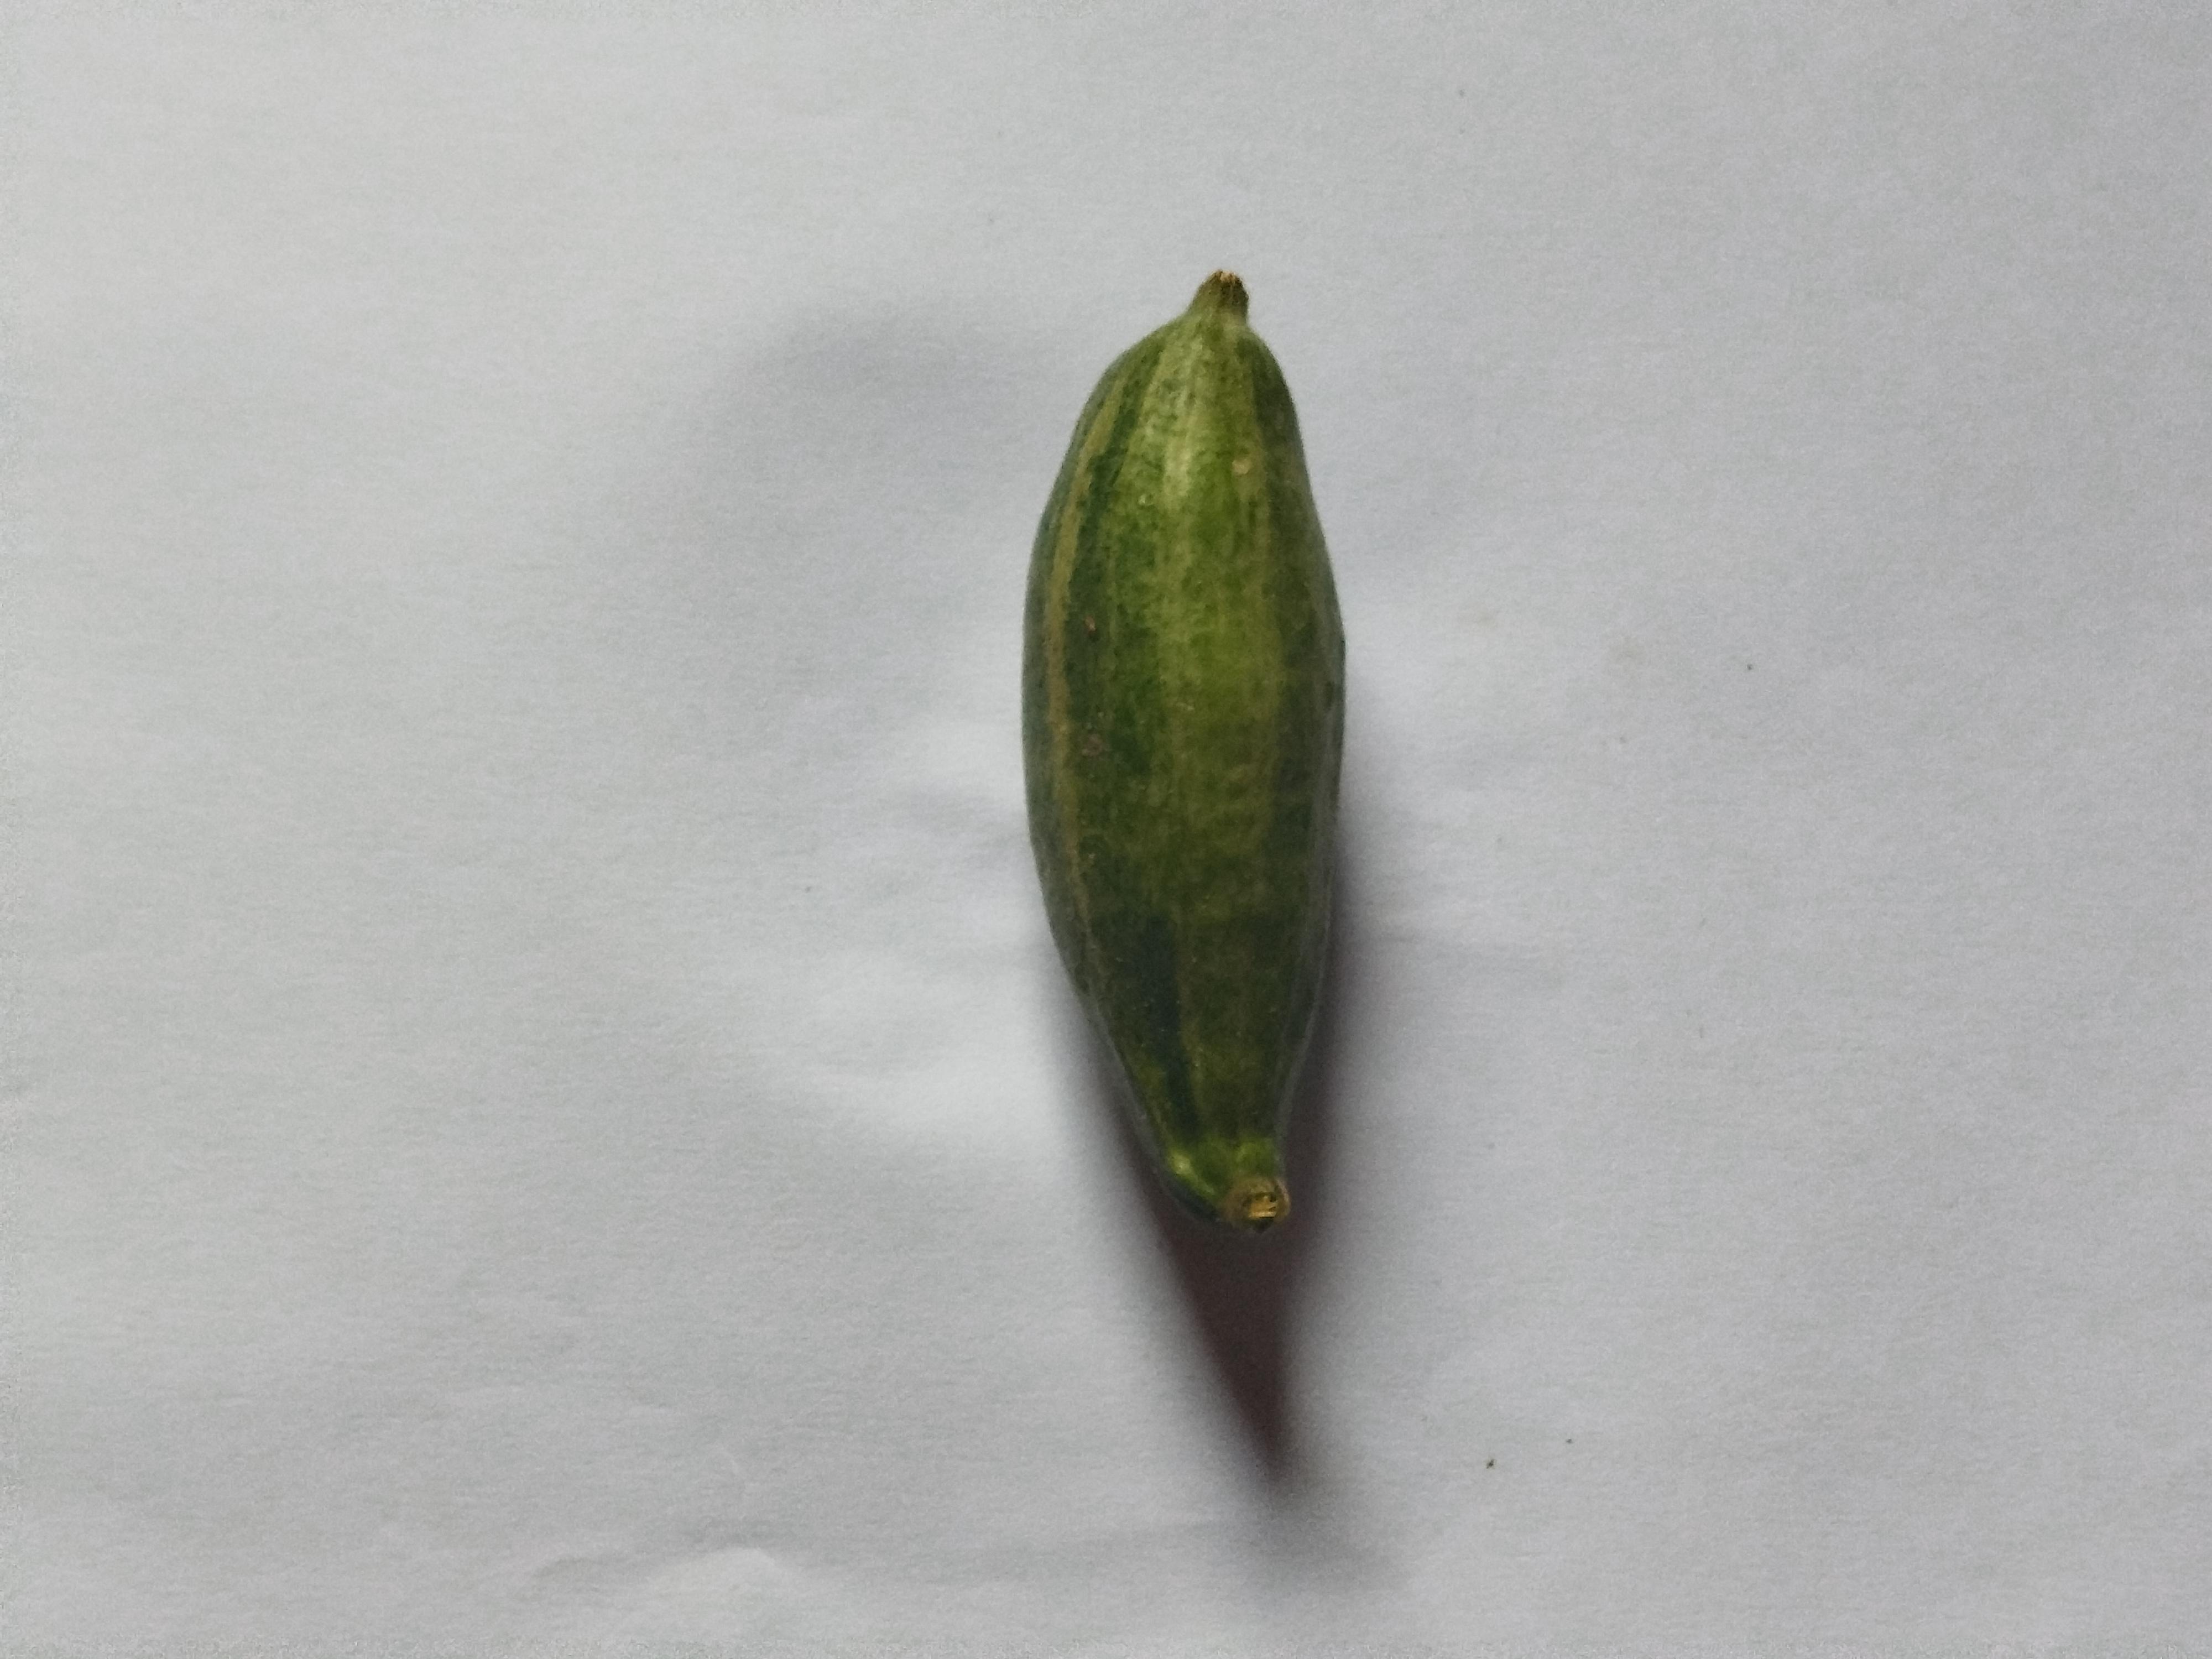
Label: Pointed gourd